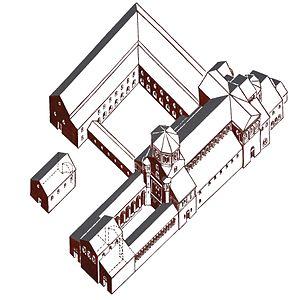
L'architecture ottonienne fait partie du bloc stylistique de l'architecture charpentée formé à partir des prototypes carolingiens avec des influences byzantines nouvelles. C'est une sorte de premier art roman du Nord distinct et symétrique opposé au premier art roman méridional. On peut penser que l'architecture ottonienne n'est que l'aile orientale d'un ensemble plus vaste qui englobe le nord de l'Europe et sans doute l'Angleterre pré-normande. Elle a incontestablement formé le second art roman et la première architecture gothique née dans la partie ouest du premier art roman du nord en garde encore l'amplitude.